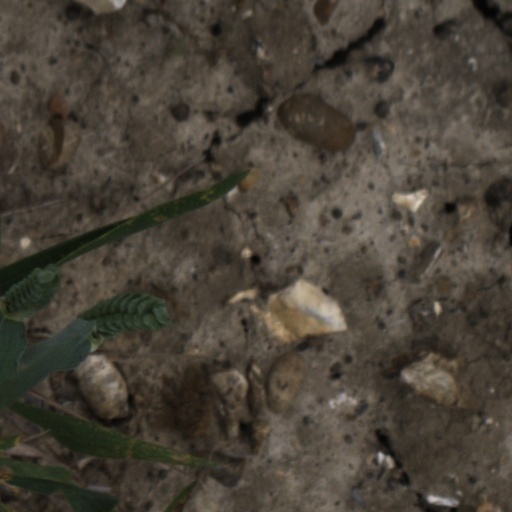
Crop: wheat